Elbe Sandstone Mountains

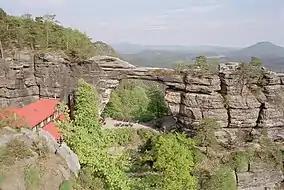
The Pravčická brána, a natural sandstone arch in Bohemian Switzerland

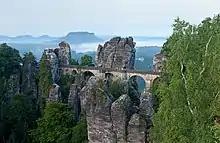
The Bastei bridge in Saxon Switzerland

The Elbe Sandstone mountains have been a popular destination for tourists for more than 200 years, and for climbers for more than 100 years. It is also a popular recreation area for the nearby Saxon capital Dresden. Places of interest include the Bastei cliffs near Rathen, the Königstein Fortress, Pravčická brána, the Schrammsteine, Pfaffenstein, and the valleys of the Kirnitzsch and Kamenice rivers.